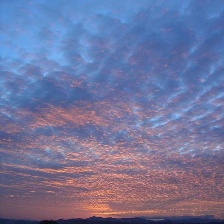
Cloud type: Altocumulus